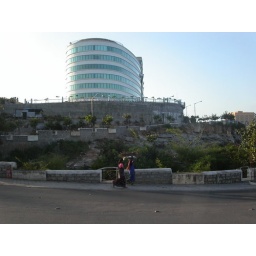
new office on the hill above the small lake